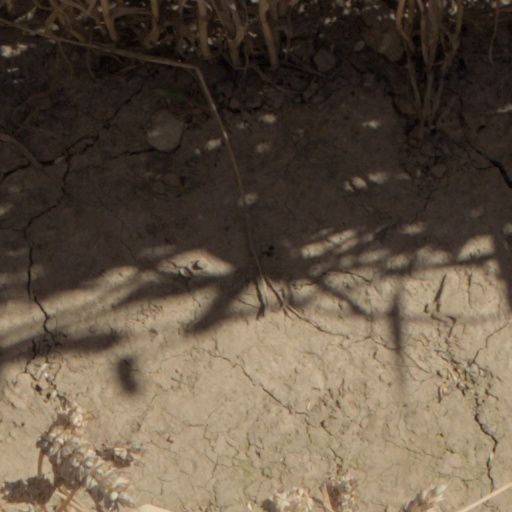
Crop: wheat